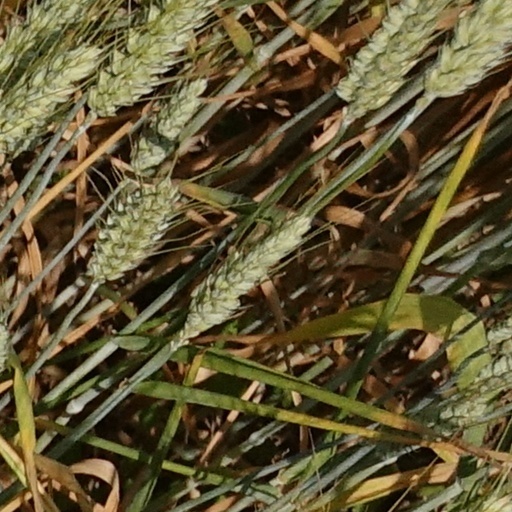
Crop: wheat